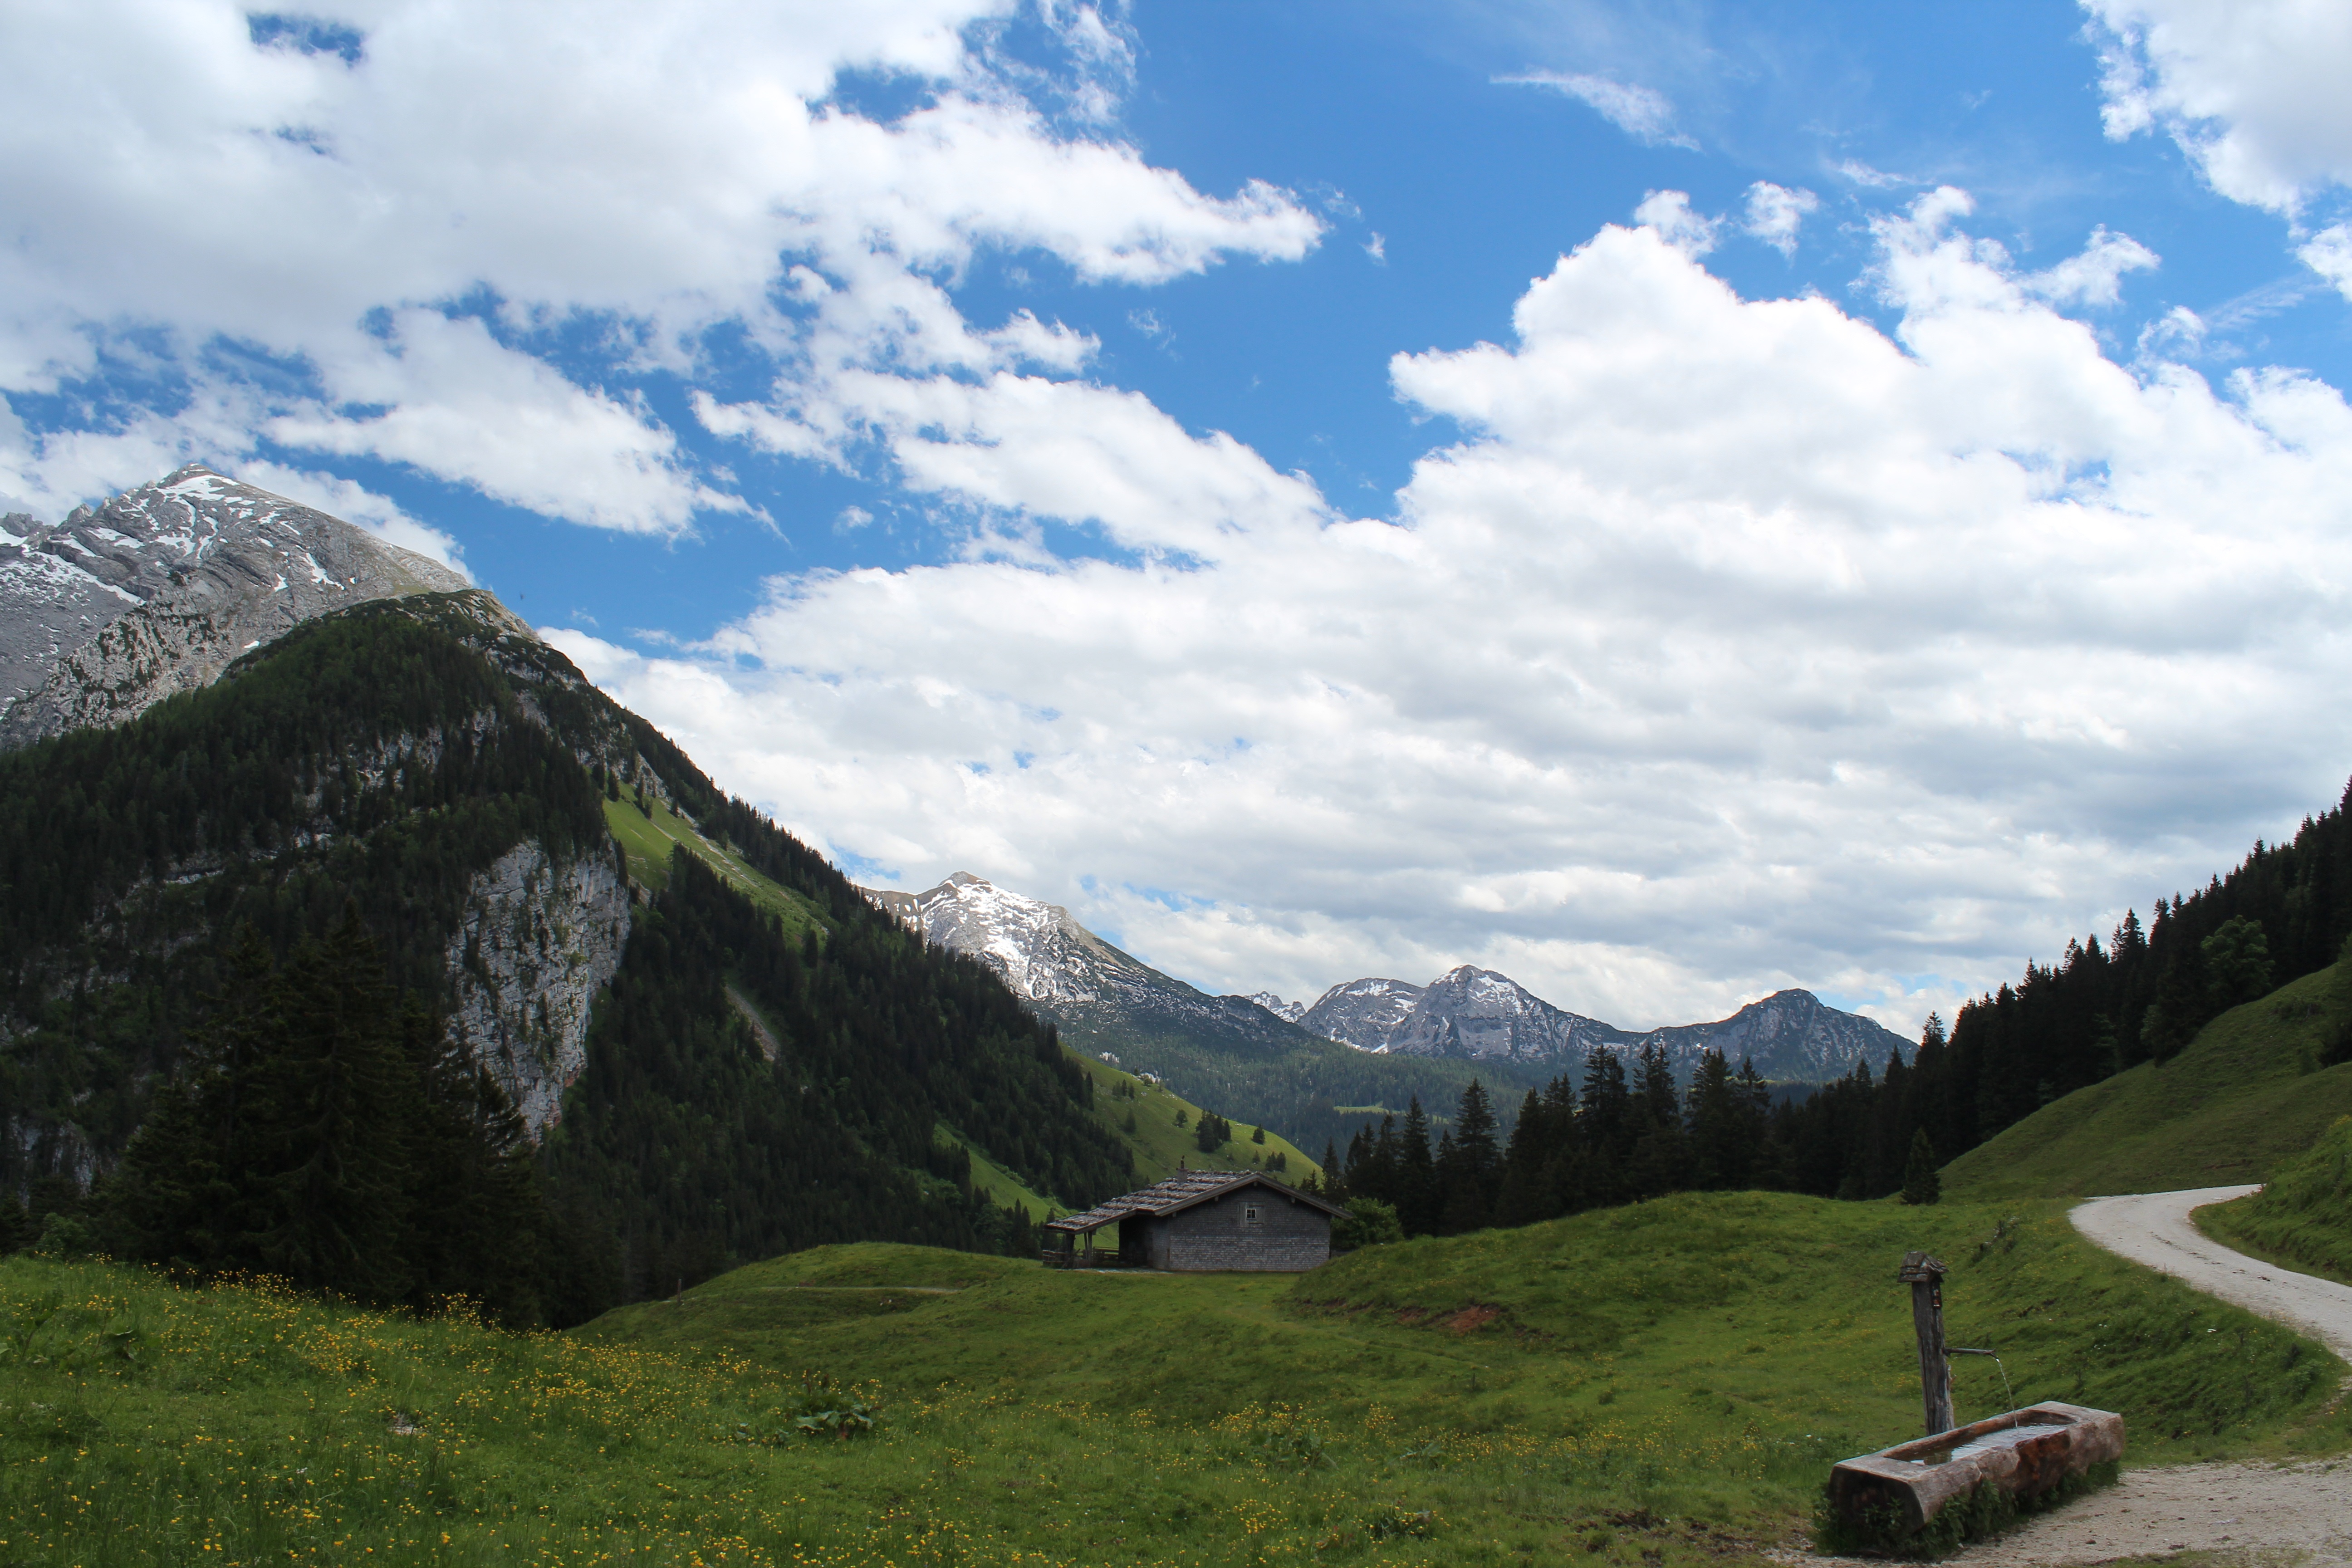
landscape, nature, walking, mountain, cloud, meadow, hill, lake, valley, mountain range, cow, pasture, fjord, highland, ridge, austria, clouds, mountains, alps, plateau, fell, loch, alm, landform, mountain pass, mountain meadow, litzlalm, geographical feature, mountainous landforms